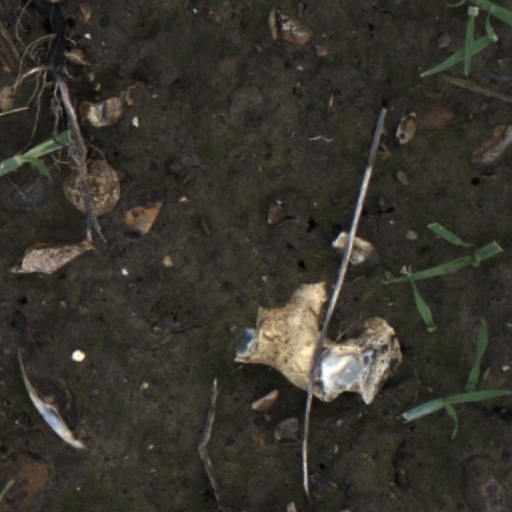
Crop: wheat